Kurt Brändle

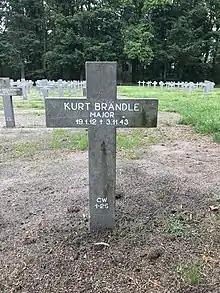
German War Cemetery Ysselsteyn – Kurt Brändle

After recovering from the hospital, Brändle claimed his second victory during the Battle of Britain over the Royal Air Force (RAF) on 11 August 1940. On 26 August 1940, he was tasked with the leadership of 5. "Staffel" (5th Squadron) of JG 53. Following his fourth aerial victory, he was awarded the Iron Cross 1st Class on 3 September 1940. He was officially appointed "Staffelkapitän" (squadron leader) of 5. "Staffel" on 15 September 1940. On 11 November 1940, he claimed his 6th and 7th aerial victories and was awarded the Front Flying Clasp of the Luftwaffe for Fighter Pilots in Silver on 5 May 1941 and in Gold on 7 June 1941.